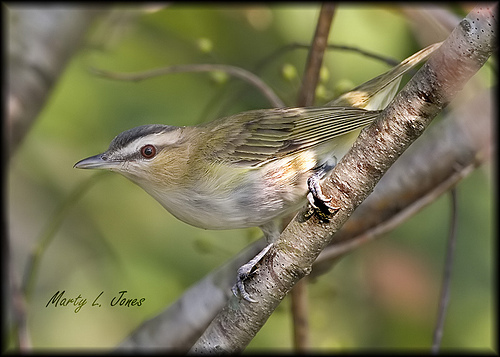
white bird with dark brown striped feathers on the wing and a black and white head and black beak.
small bird with white malar strips, black crown, white belly, light brown throat and dark brown and white striped wings.
this bird is light tan, with some yellow in the wings and vent, and grey over the eyes and on the crown.
this bird has a light brown body, green wings, and a small head and beak.
the bird has a brown eyering and a grey and black crown.
this bird is brown with white and has a long, pointy beak.
this bird has wings that are brown and has a white belly
this bird has a light brown eye, with grey crown and a light grey bill.
this bird has a grey crown, green primaries, and a white belly.
this bird has a red eyering, black crown and white nape
Species: Red Eyed Vireo